Deaths during the Mahsa Amini protests

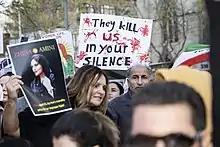
Solidarity demonstration in Melbourne, September 2022

Deaths during the Mahsa Amini protests refer to those people who were killed due to Iran's nationwide protests of 2022, triggered by the death of 22-year-old Kurdish Iranian Jina Mahsa Amini on September 16, 2022, in a Tehran hospital under suspicious circumstances.